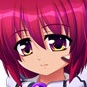
Portrait style: Anime Portrait